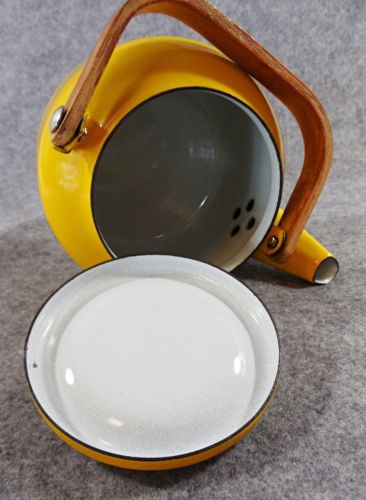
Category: kettle